History of theatre in Cologne

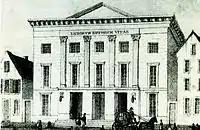

Based on a council resolution of 6 March 1782, the burgher captain and dance hall owner Franz Caspar Rhodius was granted a 24-year licence to have a brick comedy house built on Schmierstraße next to his redoubt by city architect Johann Caspar Dechen. Schmierstraße was named after a grease and oil merchant who lived here in the Middle Ages. On 10 March 1486, the city decided to remove the strumpets from the street. Construction of the first stone theatre building began on 21 February 1782, and all important entertainments organised for a fee had to take place in the new comedy house with a capacity of 800 seats. The "new privileged comedy house" was opened at Easter 1783, with the premiere of Shakespeare's Richard II under the direction of Johann Heinrich Böhm.